Carme Bravo

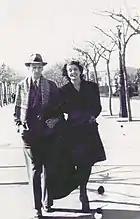
Carme Bravo and Frederic Mompou in 1943

After meeting the composer and pianist Frederic Mompou, the two developed a close relationship, meeting frequently to go for walks in Barcelona. The relationship continued for fifteen years and resulted in their marriage in 1957. Bravo also had friendships with many other known artists and poets of her time. Among others, she kept in contact with Alicia de Larrocha, Xavier Montsalvatge, Josep Janés, and Ester Nadal. Bravo and Nadal had participated together in many musical activities, and along with Pura Gómez and J. Climent i Guinart they founded the Cor Mixt Polifònic.